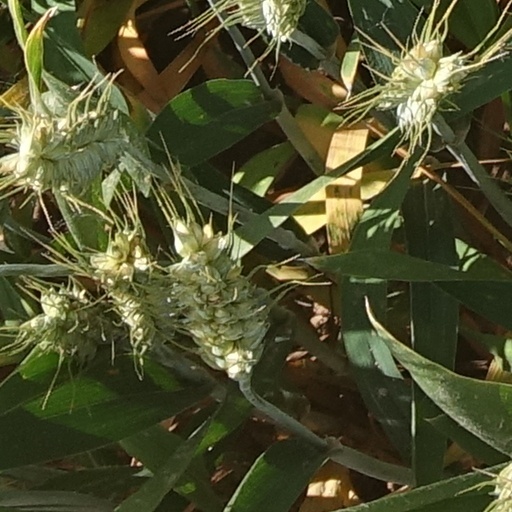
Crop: wheat